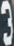
Number: 3